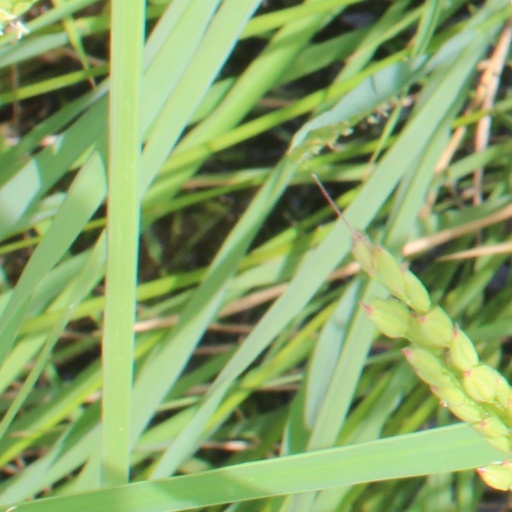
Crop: rice